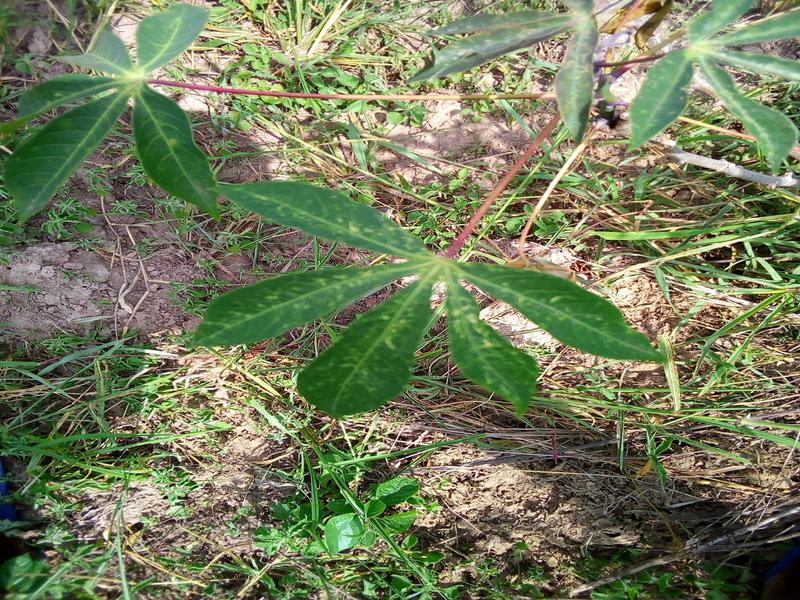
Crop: cassava
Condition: green_mottle